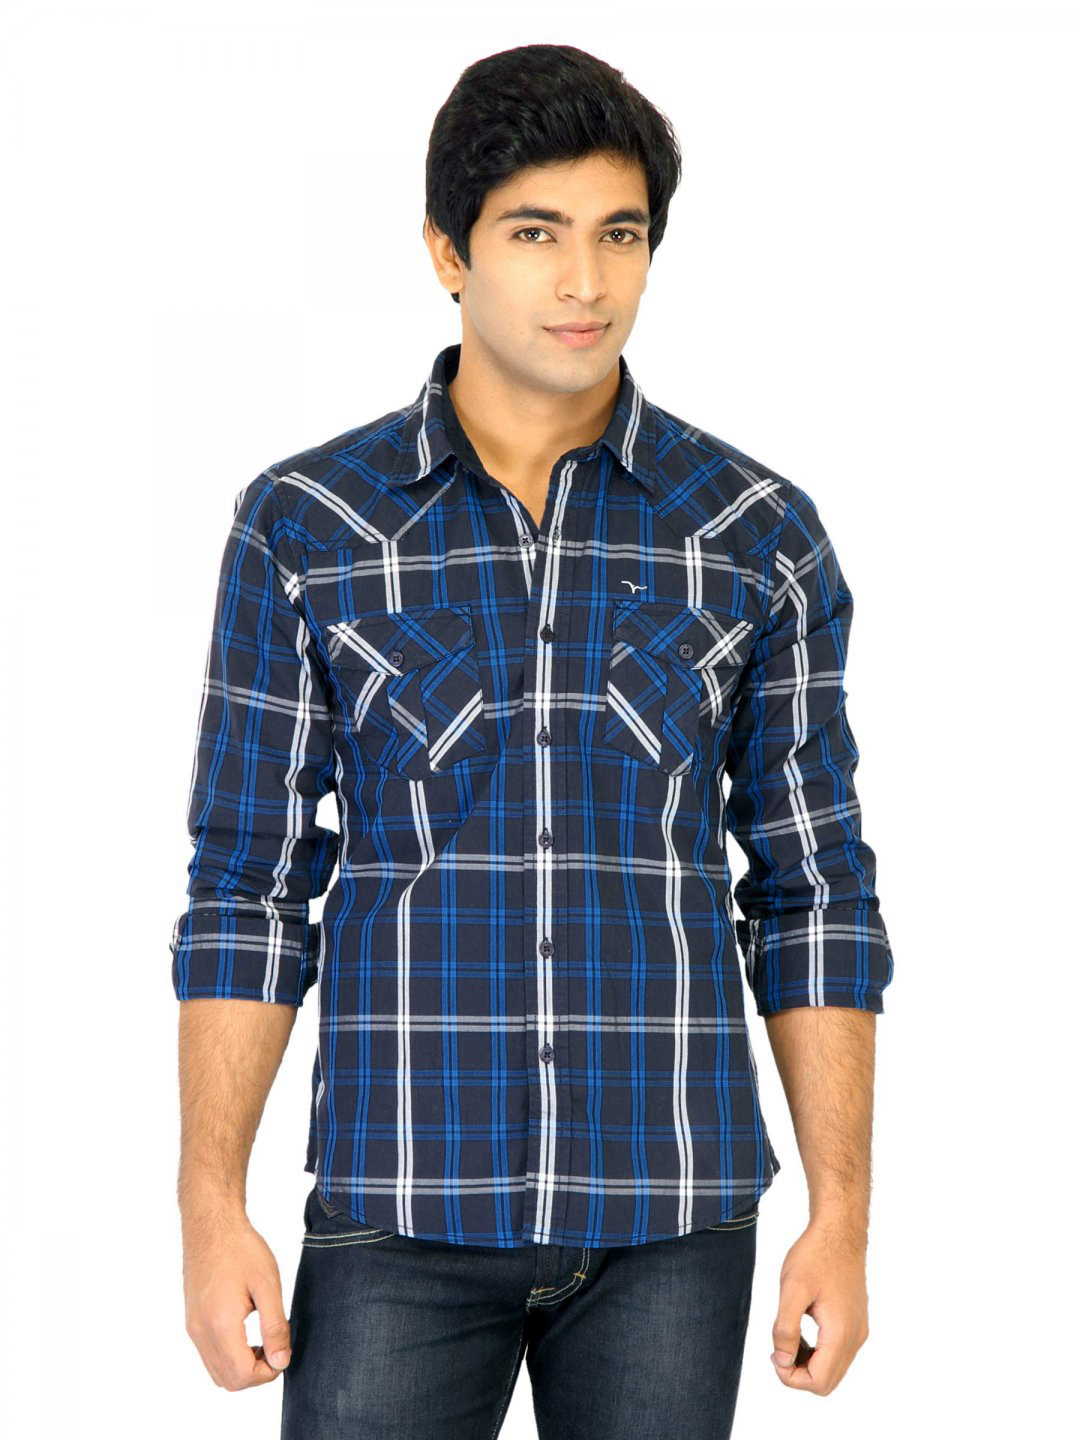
Flying Machine Men Check Blue Shirts
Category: Apparel / Topwear / Shirts
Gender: Men
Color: Blue
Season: Fall 2011
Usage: Casual